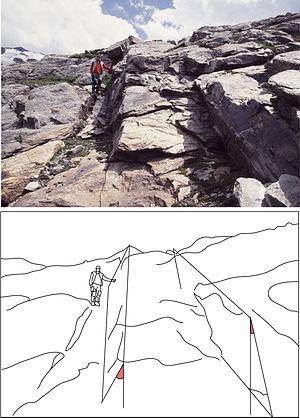
Les Alpes font partie des chaînes alpines péri-téthysiennes, formées au cours de l'orogenèse alpine pendant le Mésozoïque et le Cénozoïque, qui s’étendent du Maghreb à l’Extrême-Orient. Une partie de ces chaînes de montagnes est issue de l’ouverture, puis de la fermeture de bassins océaniques du système téthysien. L’existence de ces orogènes est liée à la convergence des plaques africaine et européenne et à l'interposition de blocs ou de microplaques. Les Alpes proprement dites s’étendent sur un millier de kilomètres, entre Gênes et Vienne, avec une largeur comprise entre 100 et 400 kilomètres. On peut les subdiviser sur des critères géographiques, géologiques et topologiques, en trois parties distinctes : les Alpes occidentales, qui forment un arc entre la mer Méditerranée et le Valais ; les Alpes centrales, entre le Valais et les Grisons ; et les Alpes orientales et méridionales, qui s’ensellent dans la plaine de Pannonie à l’ouest des Carpates.
Une faille normale est un plan incliné séparant deux compartiments rocheux. Le glissement sur ce plan de faille se traduit par un écartement des deux compartiments et par l'abaissement du bloc supérieur par rapport au bloc inférieur. Ce mouvement relatif accommode un allongement horizontal.